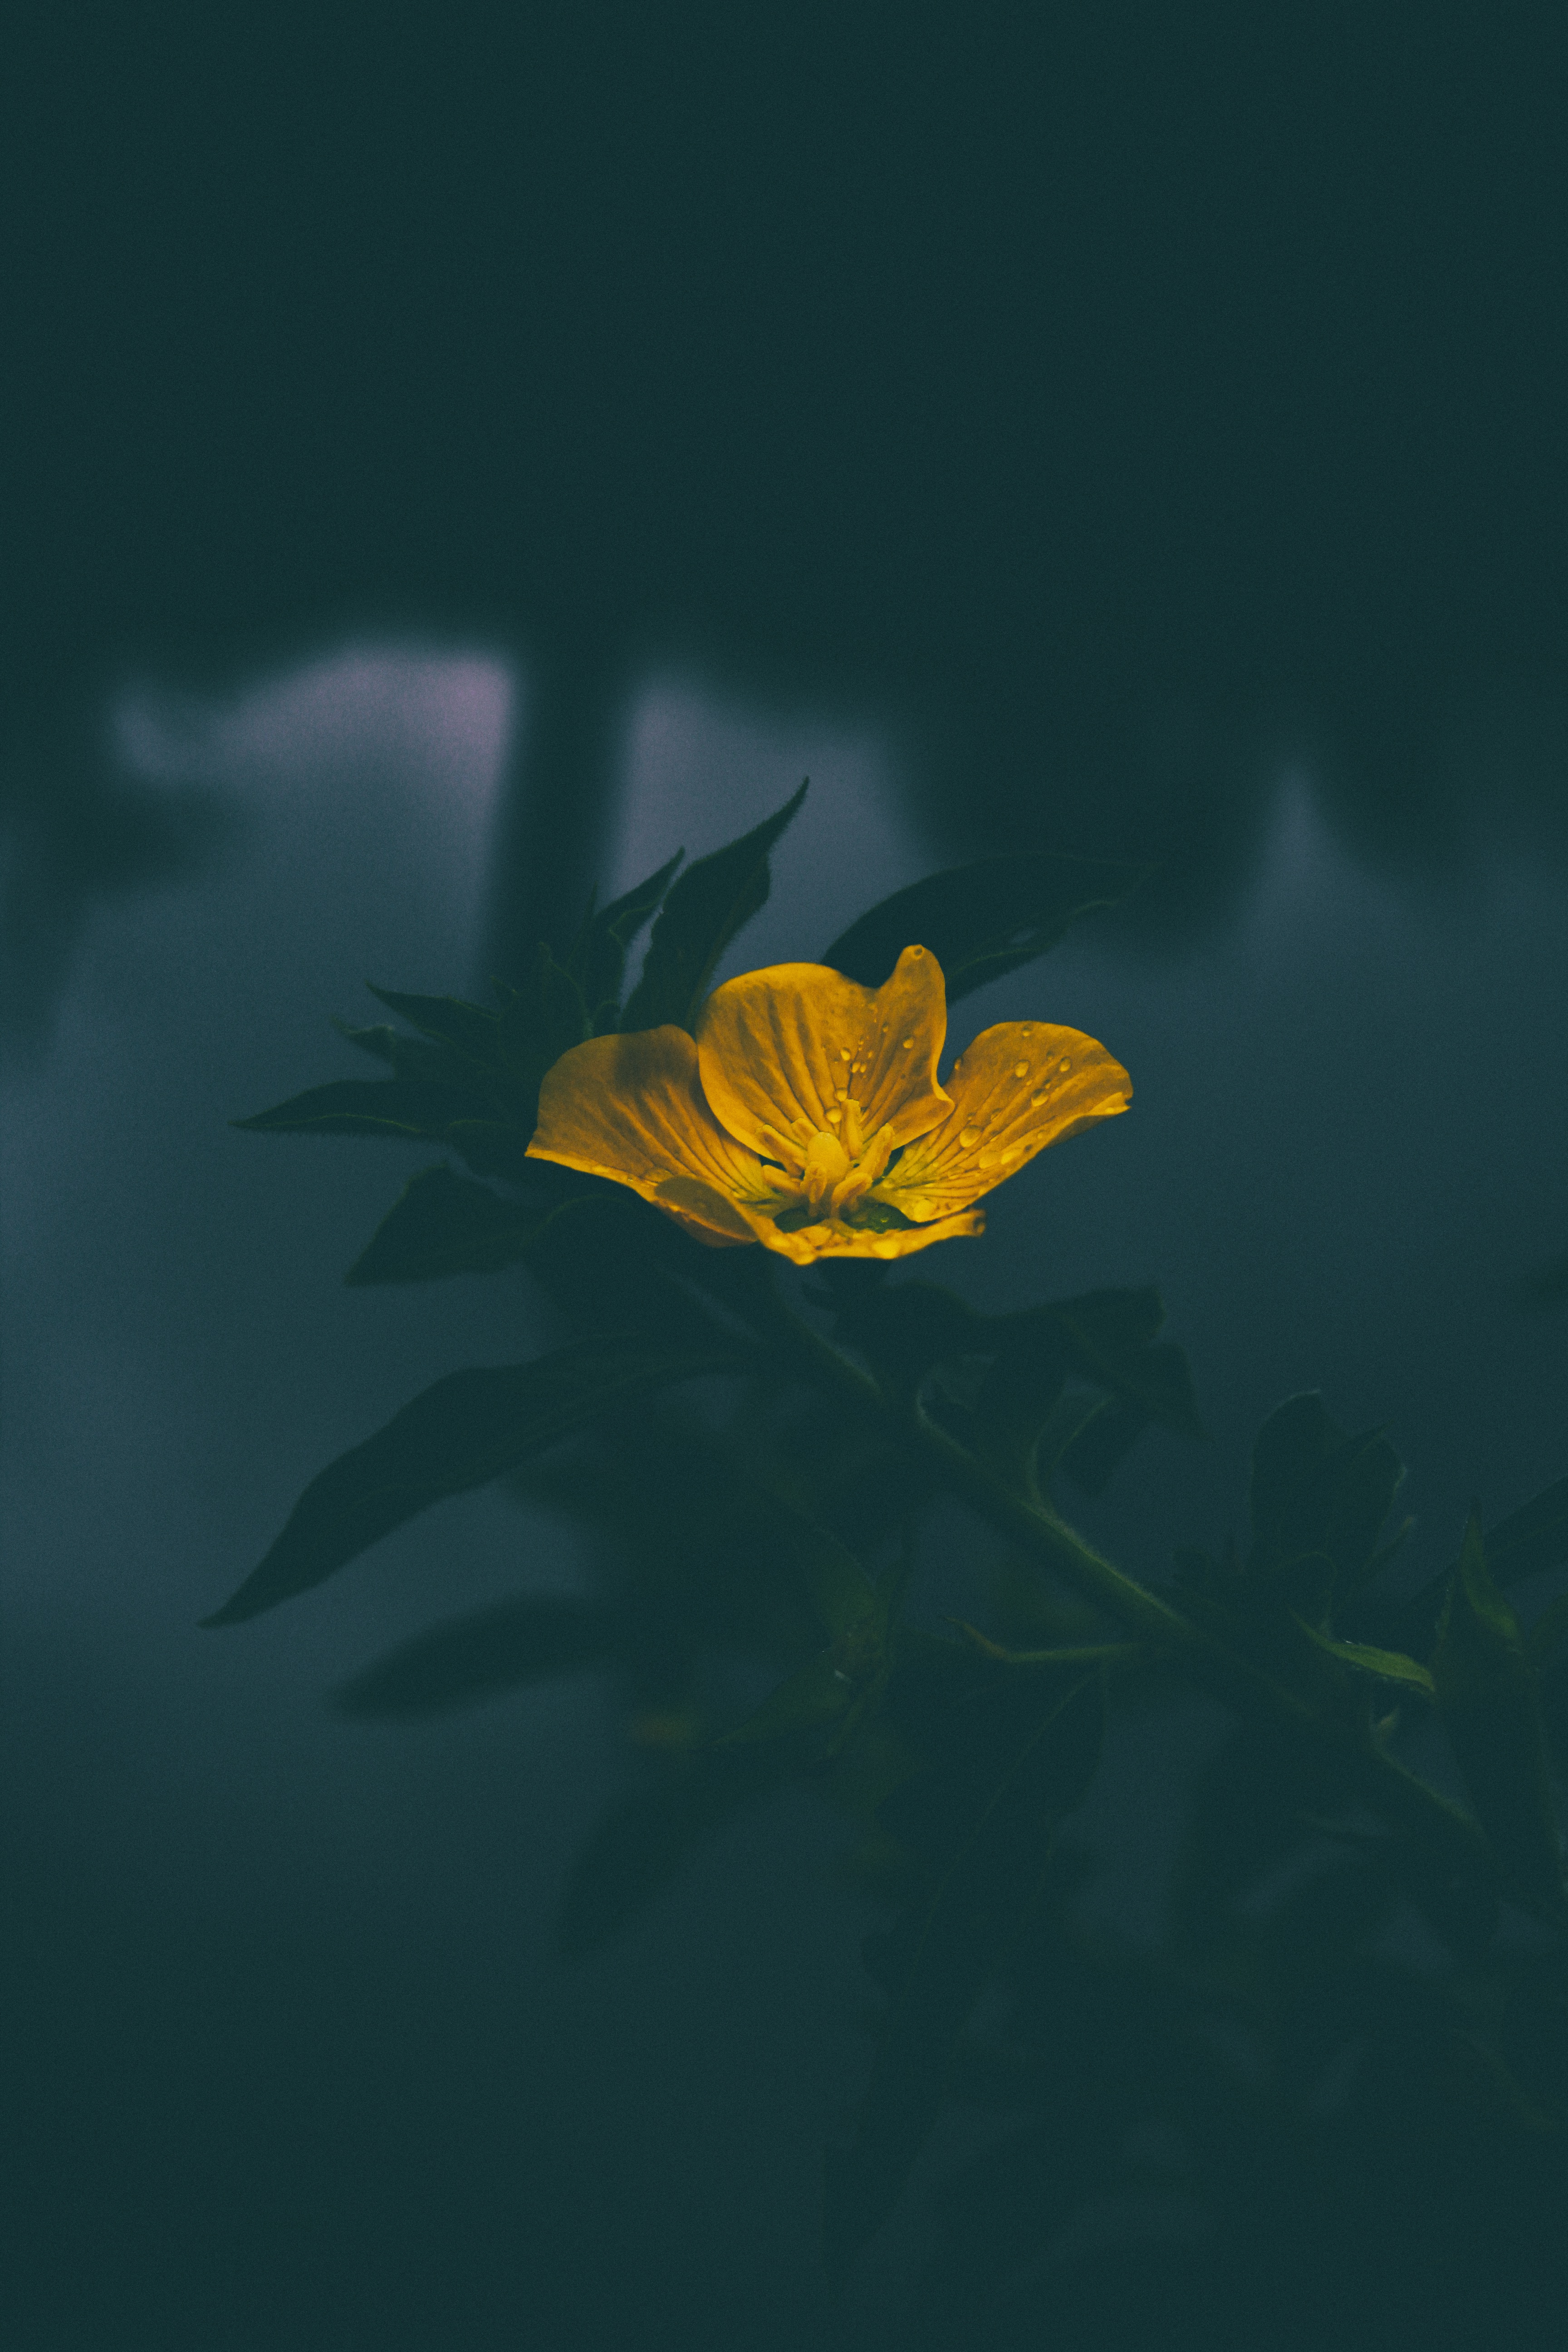
nature, plant, photography, sunlight, leaf, flower, petal, green, reflection, yellow, flora, close up, macro photography, flowering plant, computer wallpaper, land plant